Renate Künast

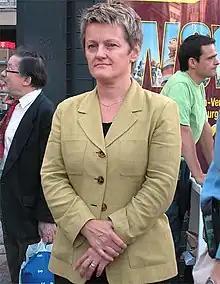
Künast in 2006

In 2010, Künast criticized Chancellor Angela Merkel for speaking at an award ceremony for Danish cartoonist Kurt Westergaard in Potsdam, arguing that while it was true that the right to freedom of expression also applies to Westergaard's controversial Muhammad cartoons "if a chancellor also makes a speech on top of that, it serves to heat up the debate."